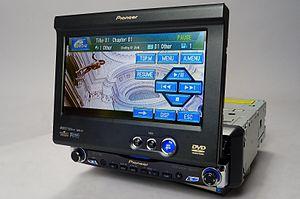
Combiné avec lecteur DVD et écran rétractable Pioneer de l'année 2004
L'autoradio est un composant du système de reproduction sonore installé dans un véhicule, le plus souvent de type automobile. Il permet à ses occupants d'écouter de la musique ou des émissions radiophoniques.